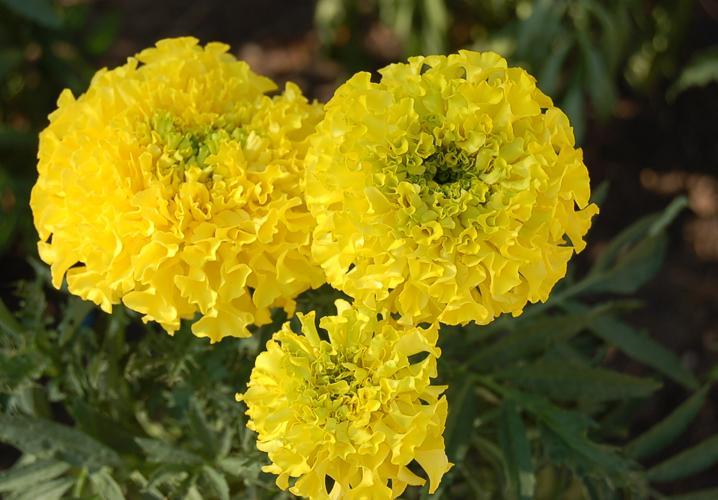
Label: marigold